Alma Adams

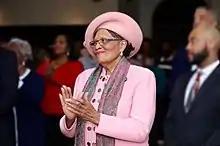
Adams wearing one of her distinctive hats in 2020

After completing her graduate studies, Adams was appointed chair of the art department at the Palmer Institute, where she taught students in grades seven through twelve. She later earned a Ph.D. in art education and multicultural education from Ohio State University in 1981.